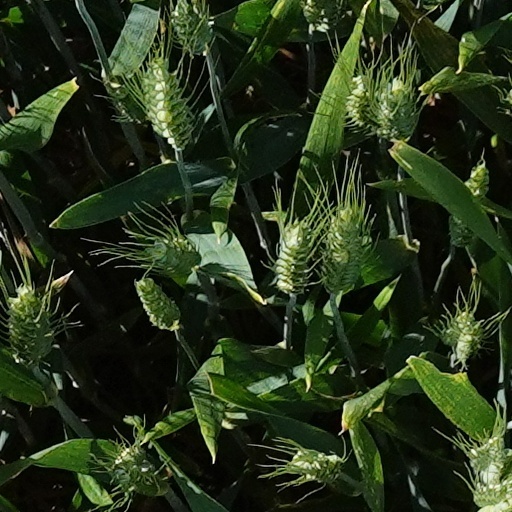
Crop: wheat